Ron Tucker

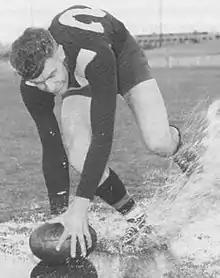

Ronald Douglas Tucker (30 June 1921 – 10 April 1986) was an Australian rules footballer who played for and in the Western Australian National Football League (WANFL). Playing in a number of positions, though primarily at centre half-forward, Tucker kicked a total of 803 goals in 215 WANFL games between 1940 and 1955, and 32 goals in 14 games for Western Australia in interstate matches. Tucker was named in Perth's Team of the Century in 1998, and was inducted into the West Australian Football Hall of Fame in 2009.